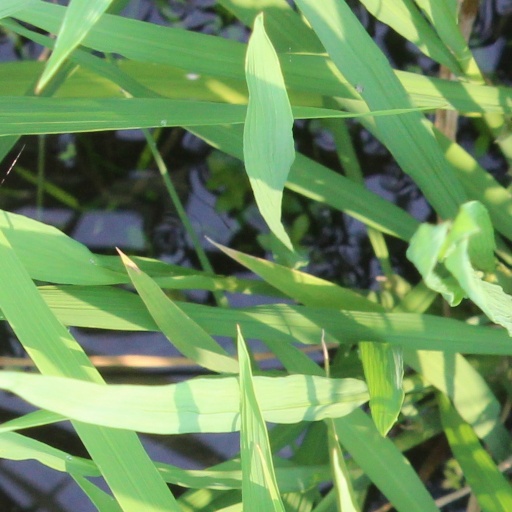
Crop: rice